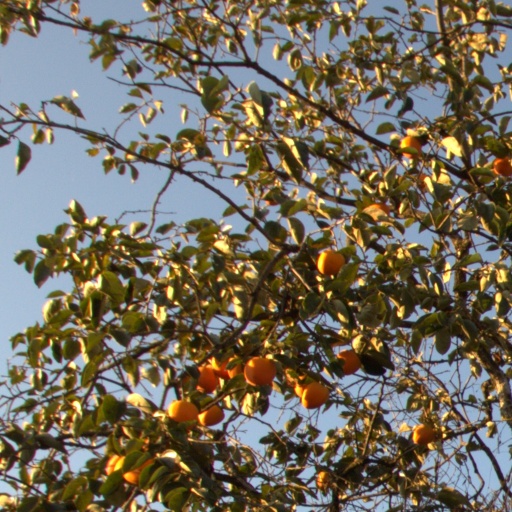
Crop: grape